Electra Consumer Products

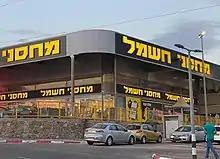
A branch of Mahsanei Hashmal

Electra CP acquired Mahsanei Hashmal in 2007, the largest electrical products retail chain in Israel.